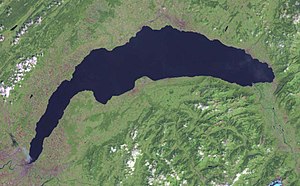
Genevesøen
Satellitbillede
Satellitbillede
Genevesøen eller Genfersøen er den næststørste ferskvandssø i Centraleuropa. Søen er delt mellem Frankrig og Schweiz.